David Wolffsohn

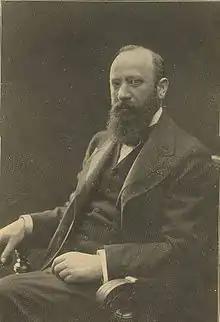

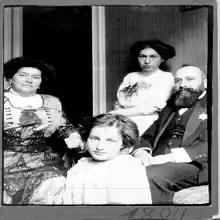
Wolffsohn with wife and friends, 1907

David Wolffsohn (9 October 1855 in Darbėnai, Kovno Governorate – 15 September 1914) was a Lithuanian-Jewish businessman, prominent early Zionist and second president of the Zionist Organization (ZO).